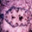
Label: flatfish